Transportation in Las Vegas

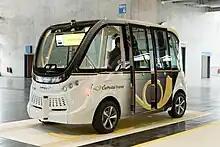
Navya Arma

In January 2017, the city of Las Vegas, fleet logistics provider, Keolis North America, and the shuttle manufacturer Navya SAS, partnered to test a driverless shuttle in Downtown Las Vegas on Fremont Street between Las Vegas Boulevard and Eighth Street. The Navya shuttle comes equipped with LiDAR technology, GPS, cameras and odometry. Keolis is the transportation operator for the Regional Transportation Commission of Southern Nevada and has been operating fixed route local and express transit routes in the region since 2013.